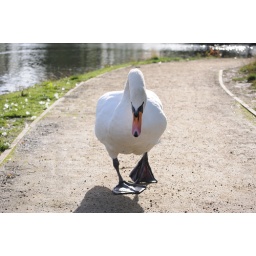
man swan at ackers pit walking over to see me